Christopher Samba

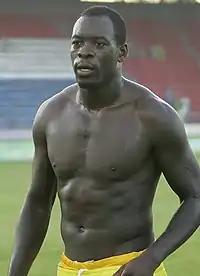
Samba pictured after the match while playing for Anzhi Makhachkala.

During a match between Anzhi and Lokomotiv Moscow on 17 March 2012, which Lokomotiv won 1–0, a crowd at Lokomotiv allegedly threw a banana at Samba after the match. In response, Samba threw the banana back into the crowd, which he expressed regret in doing. Samba spoke out saying that he was saddened by the incident happening close to children. "I am very sad that this happened in front of children who were sitting in the same stand," the Congo international told reporters after the game. "It is a really bad example for them." Following the incident, Anzhi issued a statement, describing the action of the banana throwing as "idiotic."